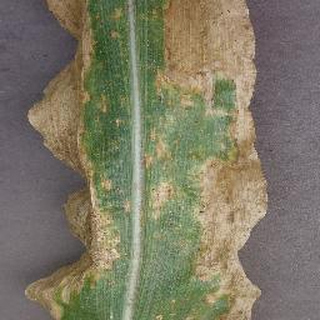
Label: corn_northern_leaf_blight